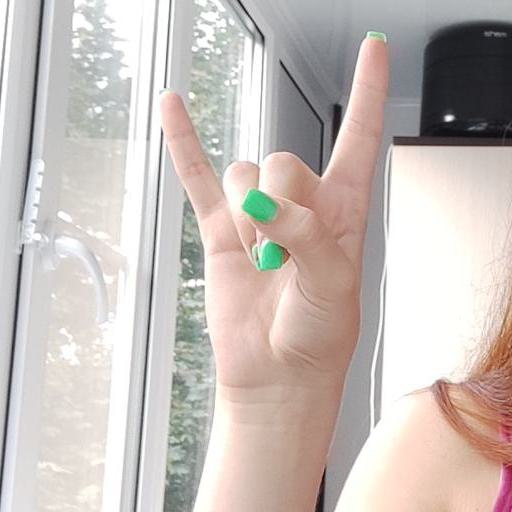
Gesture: rock